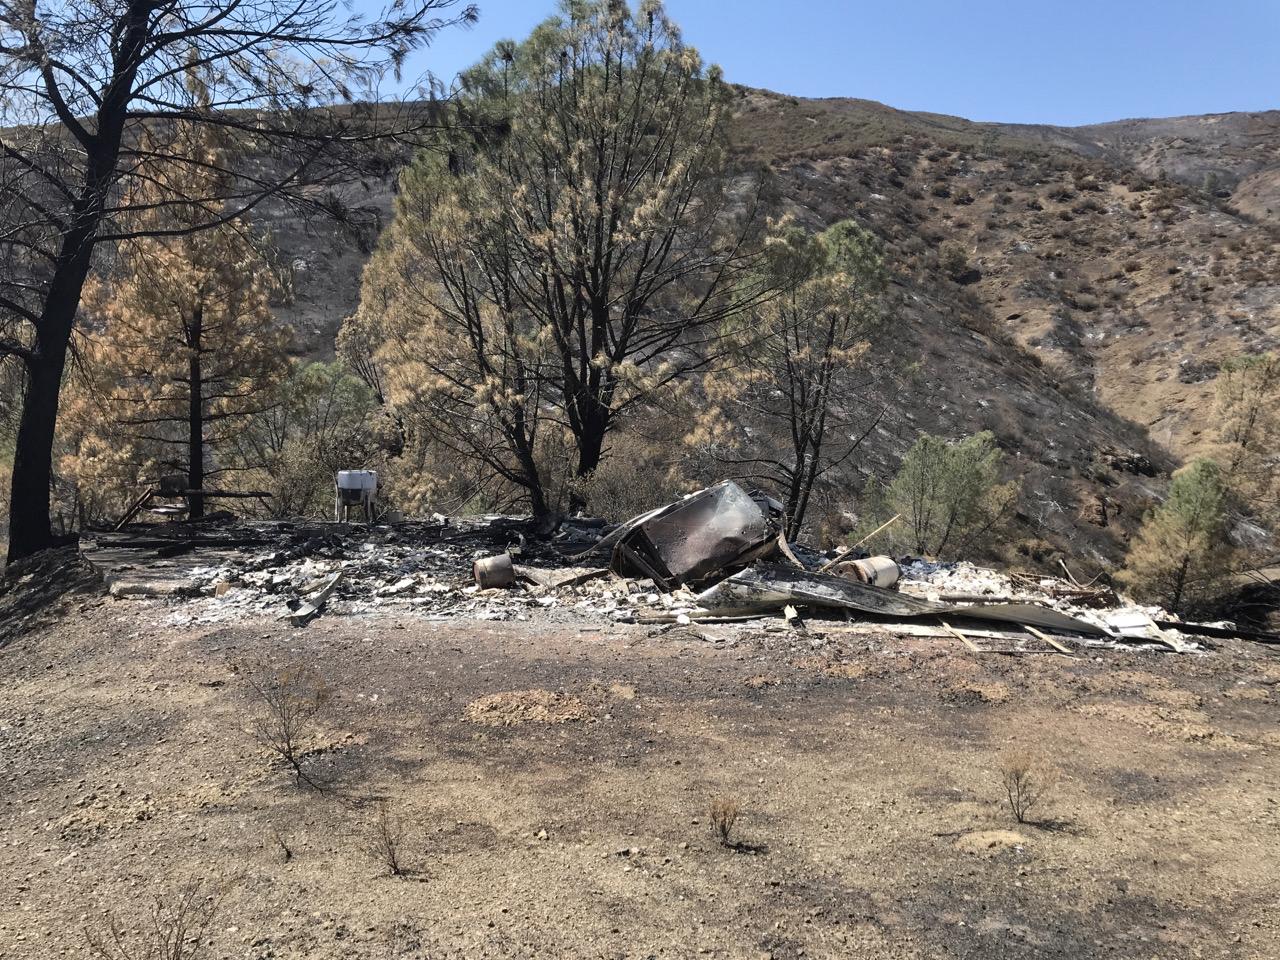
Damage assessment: destroyed